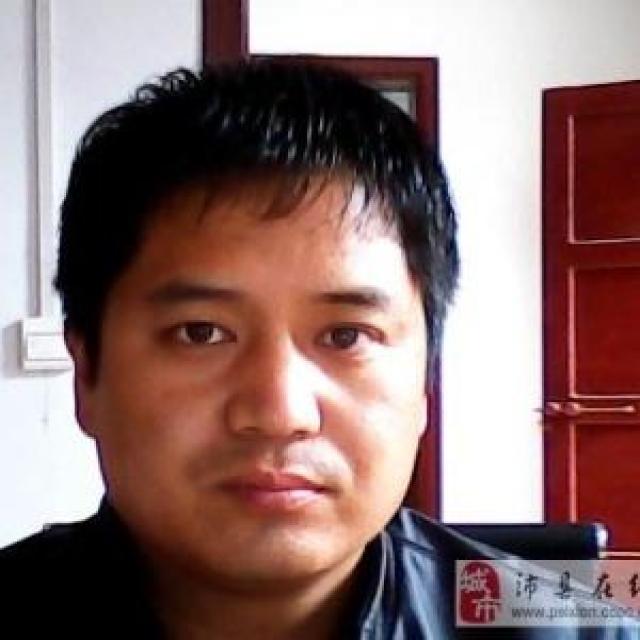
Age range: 21-44